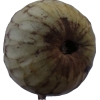
Label: cherimoya